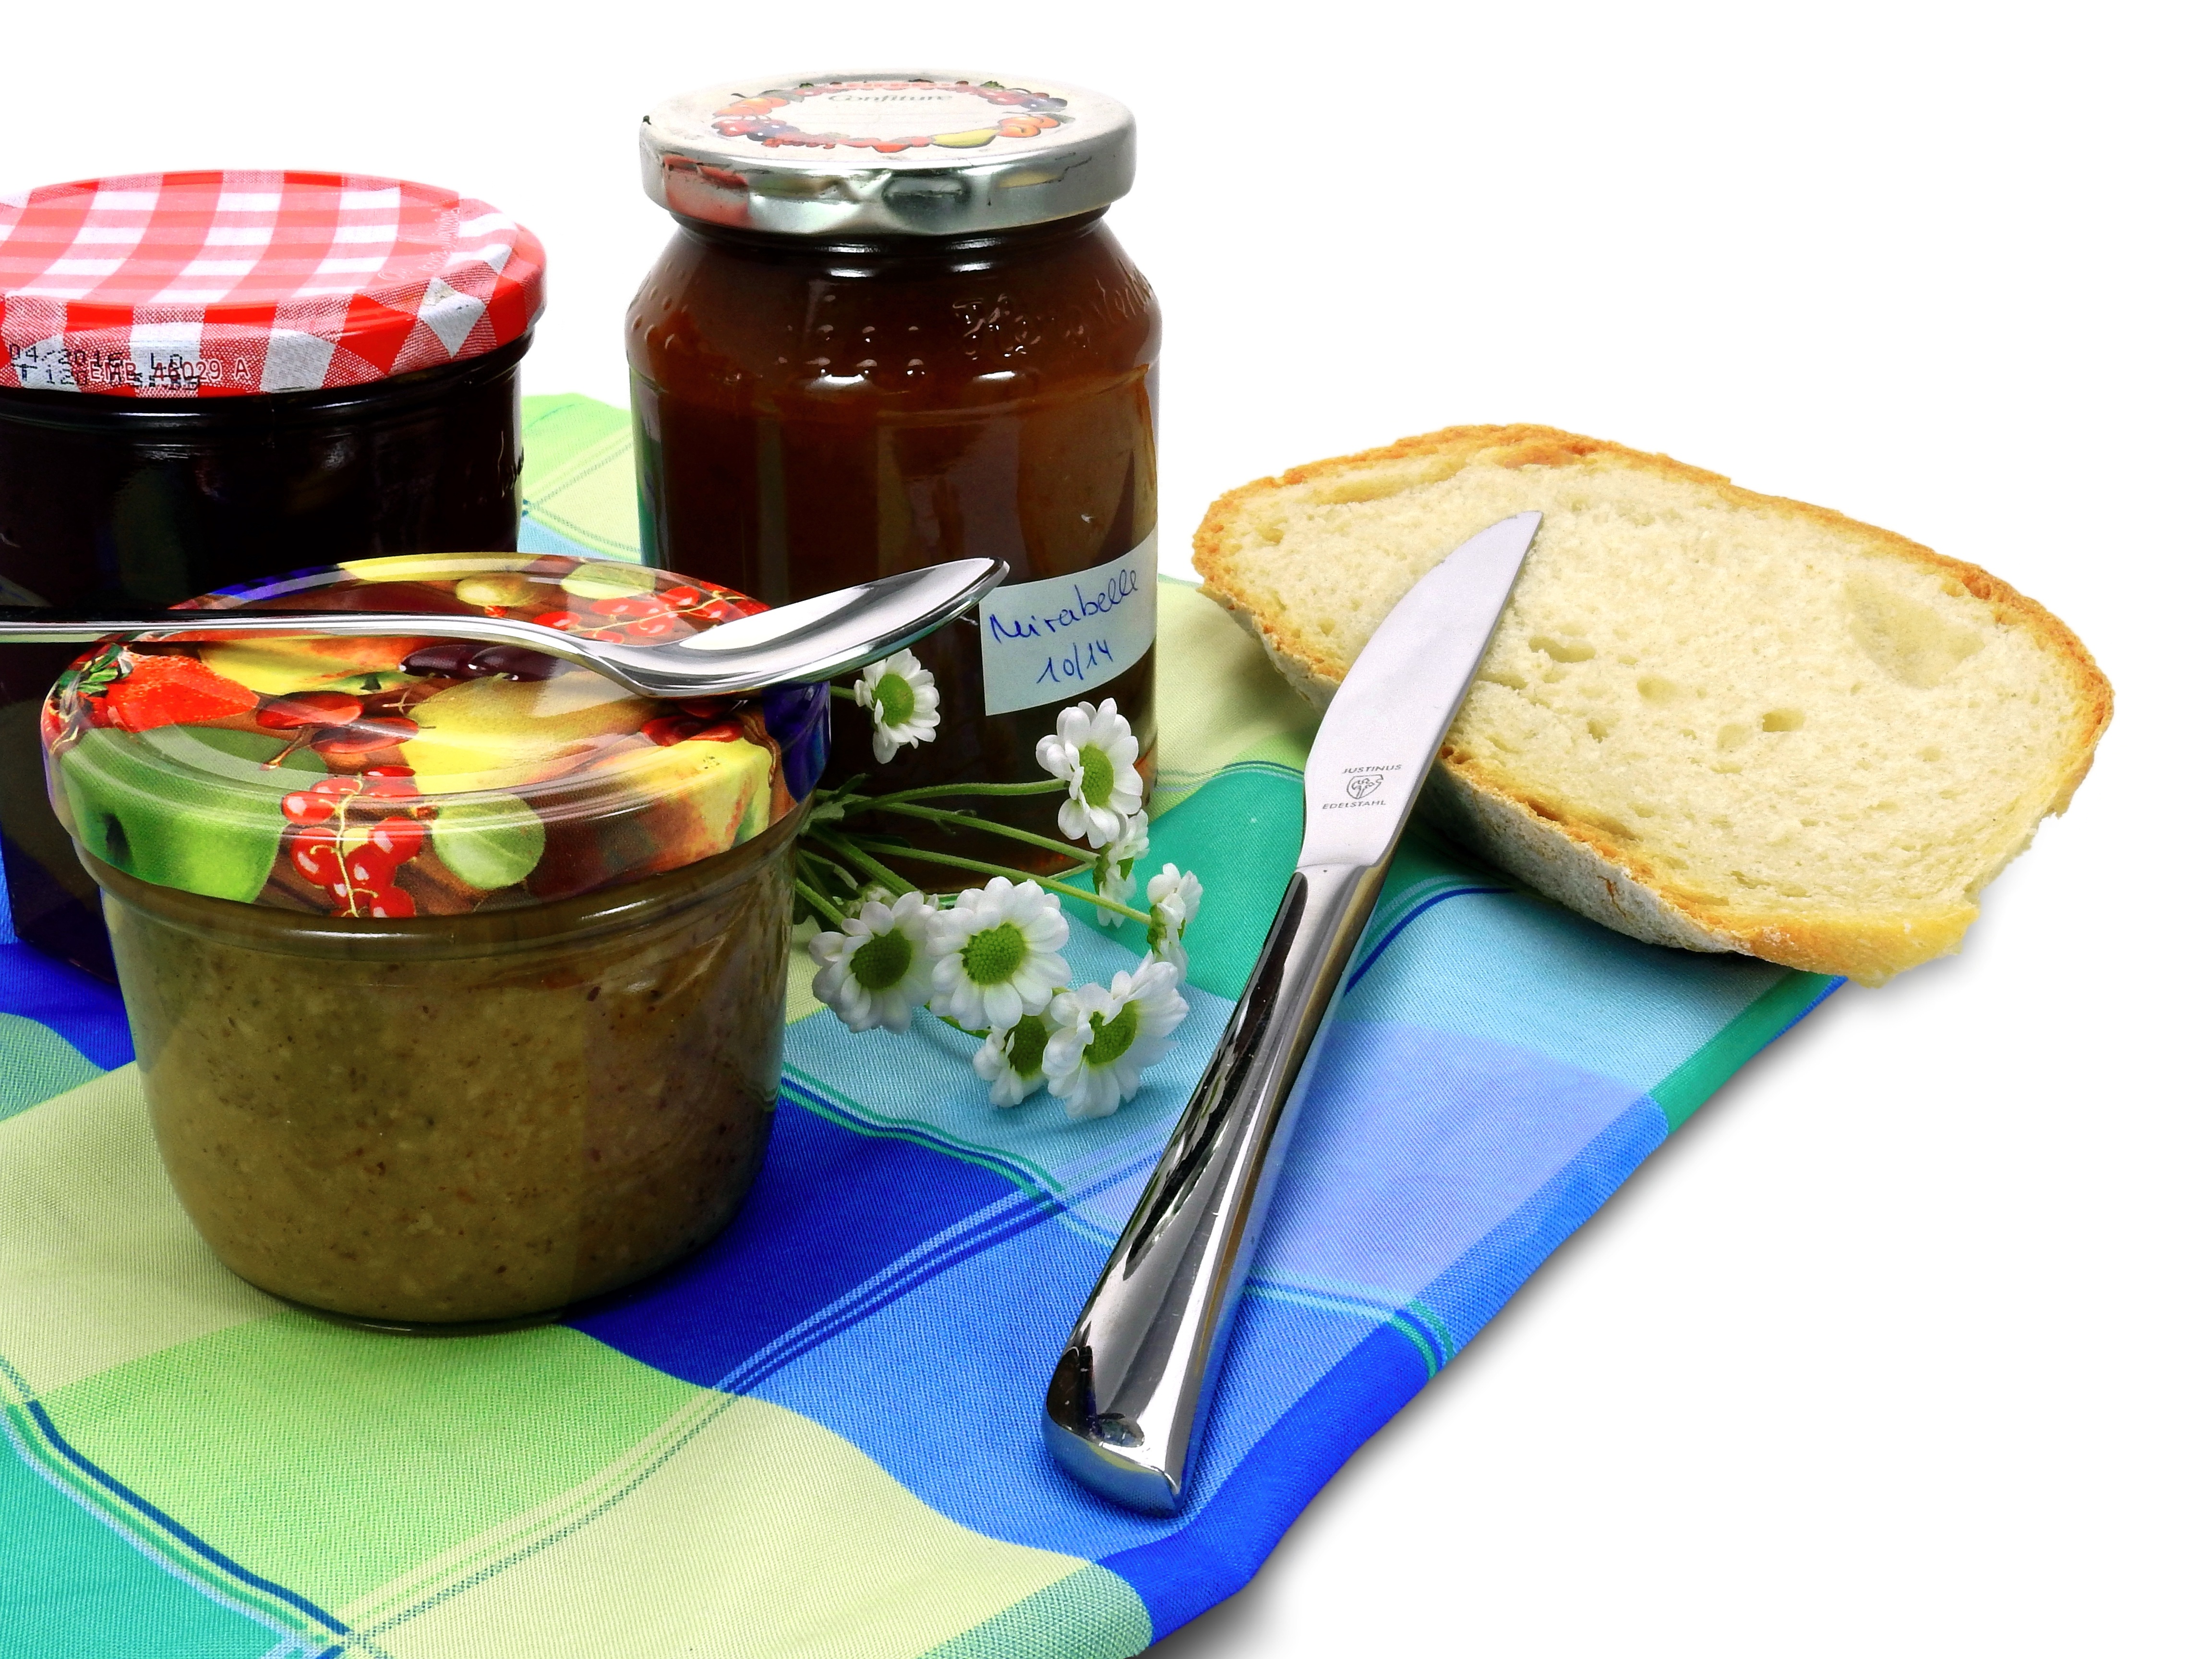
wheat, sweet, dish, meal, food, produce, breakfast, snack, eat, cuisine, homemade, bread, knife, jam, nutrition, cereals, carbohydrates, baked goods, fruity, bread slices